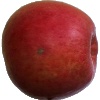
Label: apple_crimson_snow